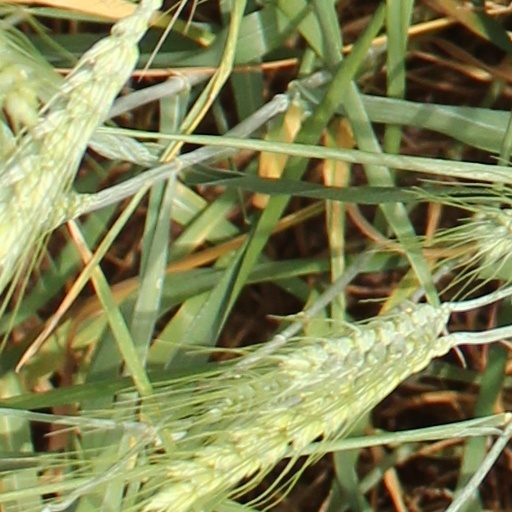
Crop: wheat